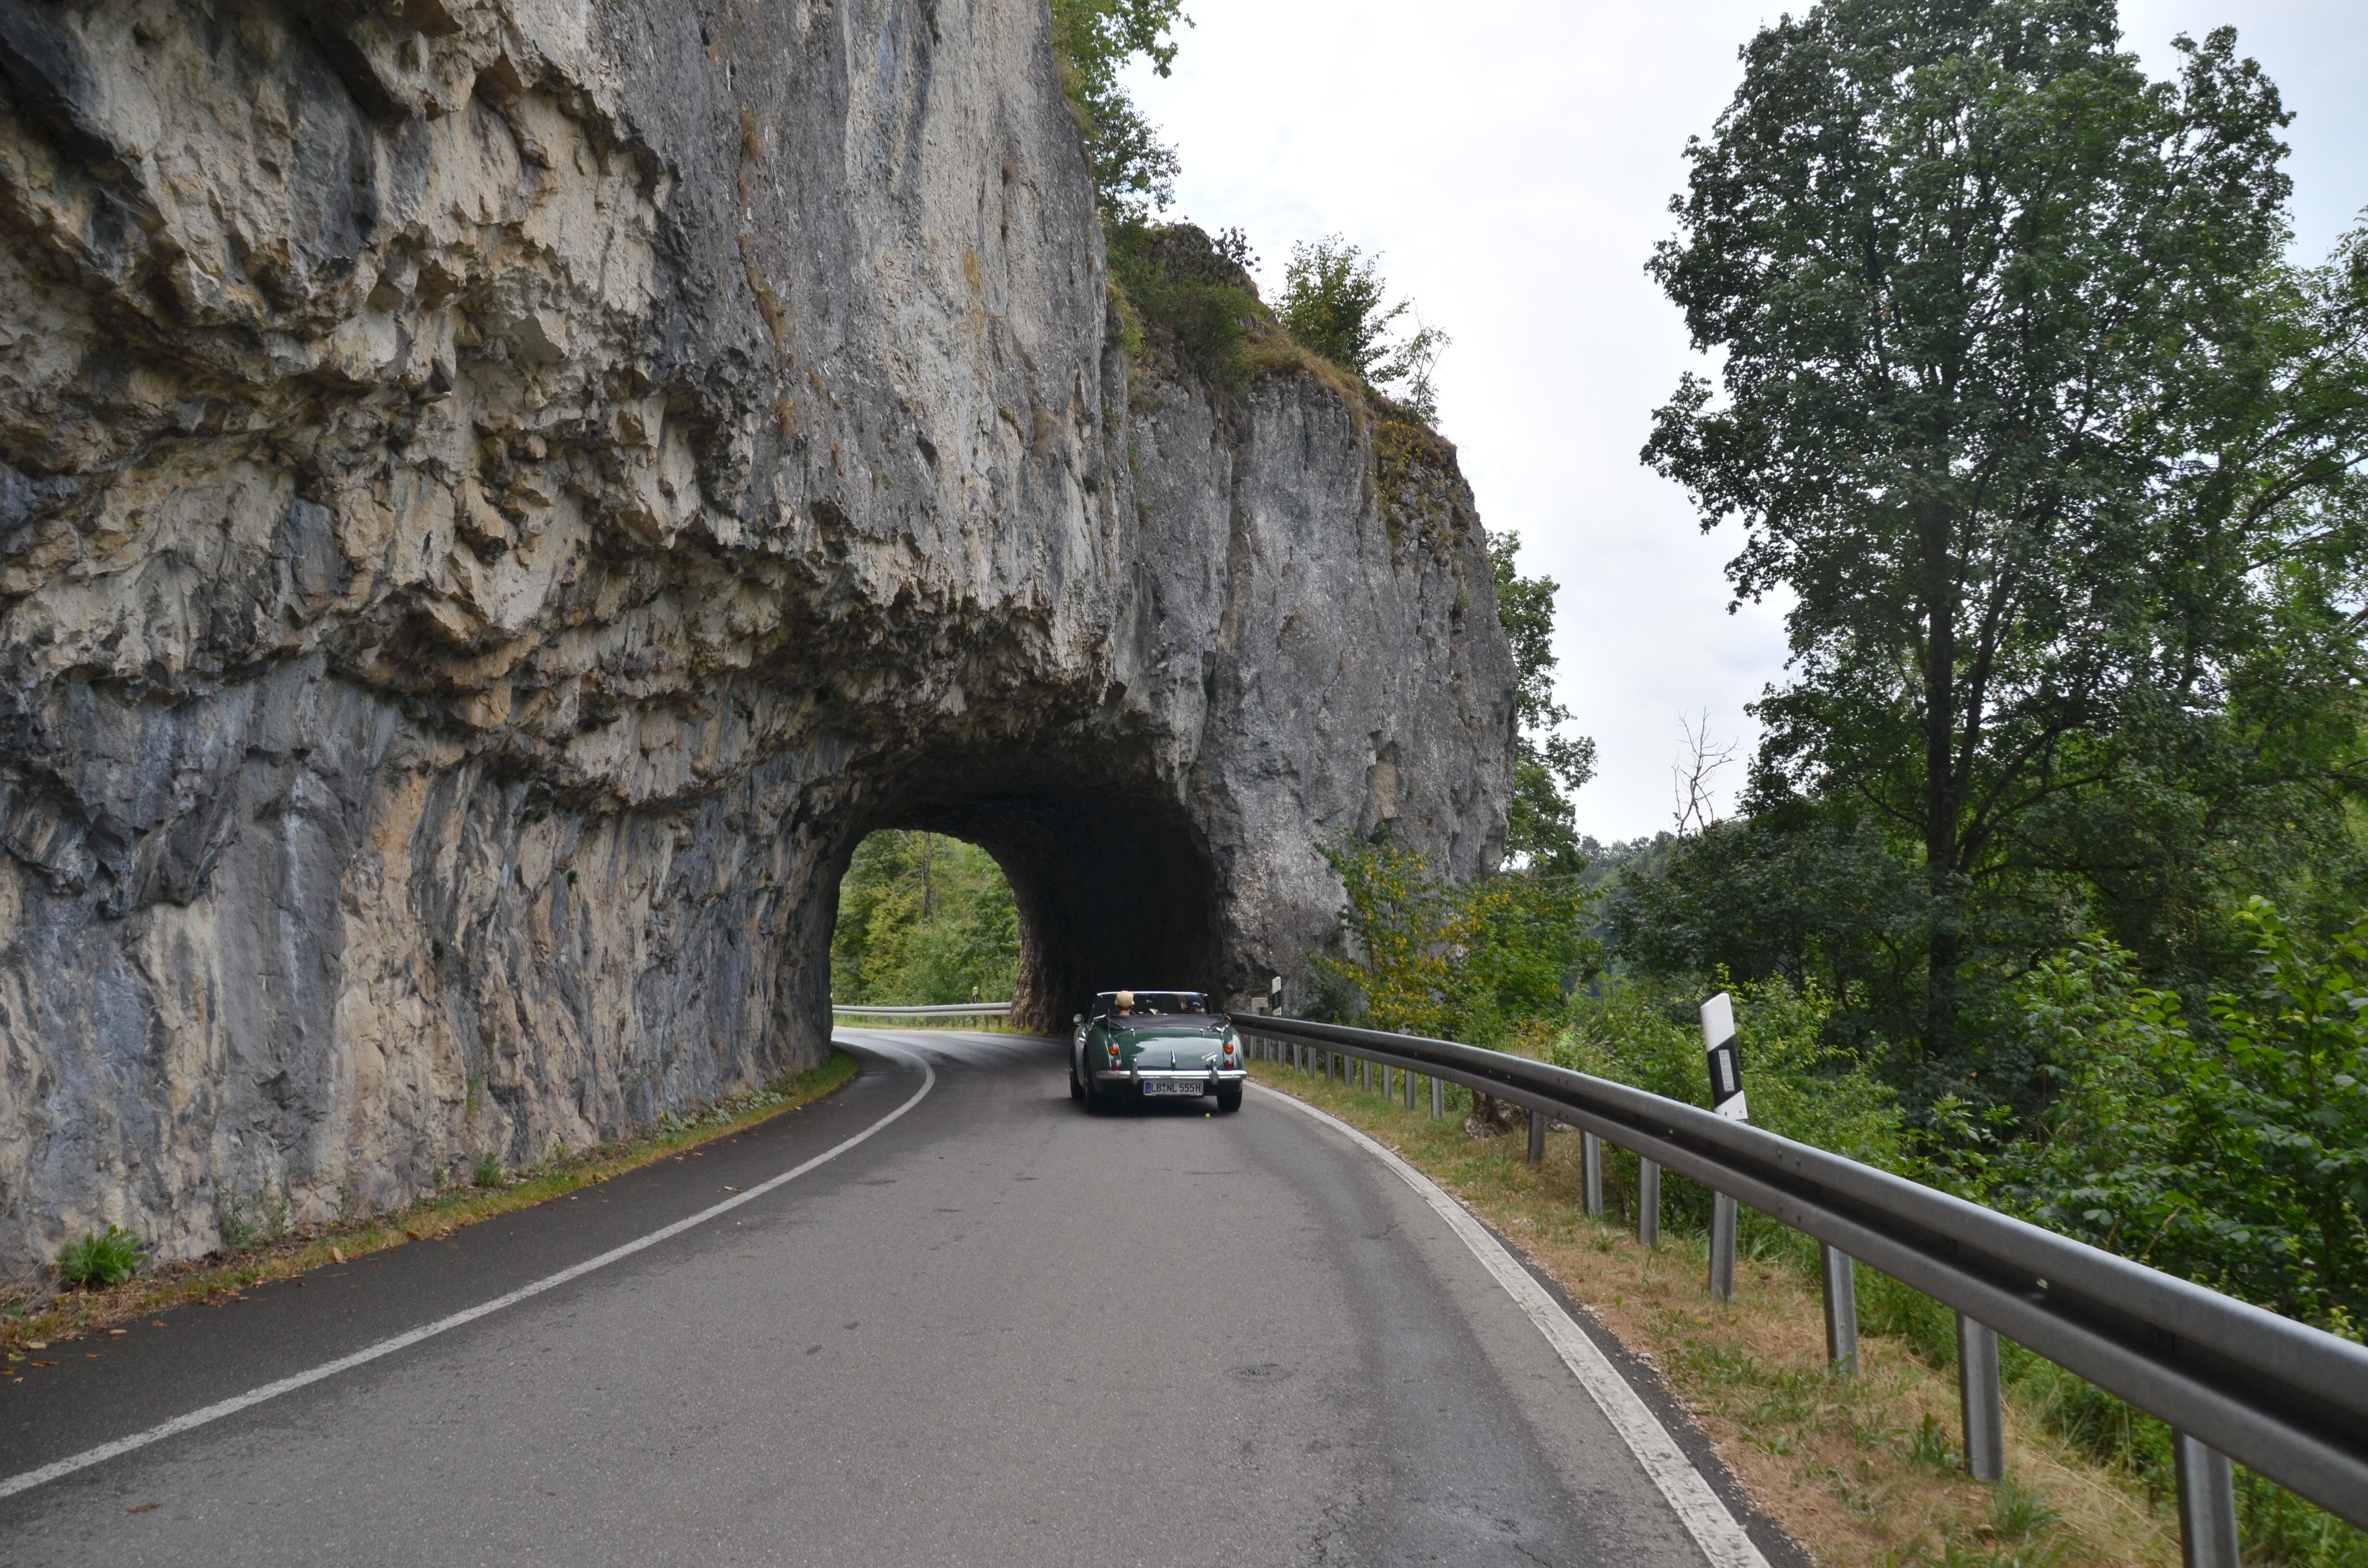
road, highway, tunnel, lane, waterway, infrastructure, oldtimer, danube valley, nonbuilding structure, austin healey 3000